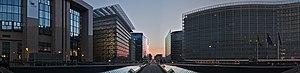
Bruxelles, siège de la plupart des institutions de l'Union européenne, est considérée de facto comme la capitale politique des 27. Cependant, l'Union n'a pas de capitale officielle et aucun projet ne va actuellement dans ce sens.